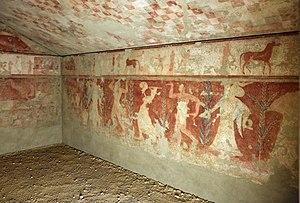
La tombe des Biges ou tombe Stackelberg, est l'une des tombes étrusques peintes de la nécropole de Monterozzi, dont les fresques ont été détachées puis transférées dans une reconstitution de la tombe au musée archéologique national de Tarquinia.